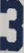
Number: 3